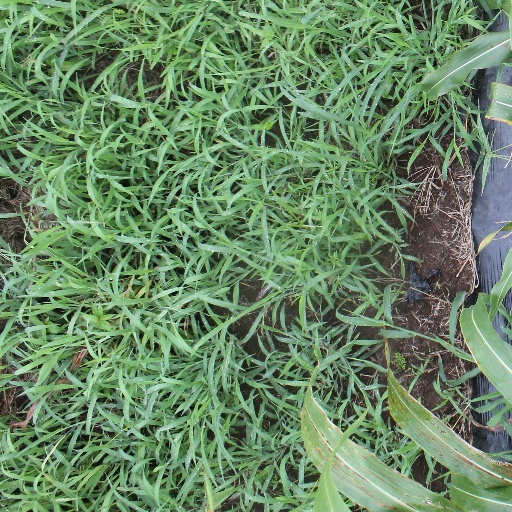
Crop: sorghum